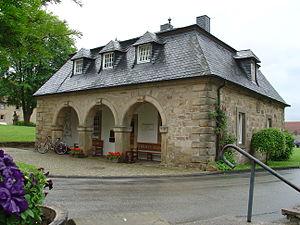
L'abbaye de Hardehausen est une ancienne abbaye cistercienne, située à environ 15 km de Warburg, dans l’arrondissement de Höxter en Rhénanie-du-Nord-Westphalie. Première abbaye cistercienne de Westphalie, fondée en 1140, elle devient l'une des forces économiques les plus importantes de la région de Warburg ainsi que le plus grand propriétaire ecclésiastique. Sécularisé en 1802, le lieu est à nouveau un monastère pour une courte période précédant la Deuxième Guerre mondiale, mais la communauté est dissoute par le régime national-socialiste. Depuis 1945, les bâtiments de l'ancienne abbaye hébergent la maison des jeunes de l’archidiocèse de Paderborn et, depuis 1949, la résidence universitaire de l’université populaire Anton Heinen.